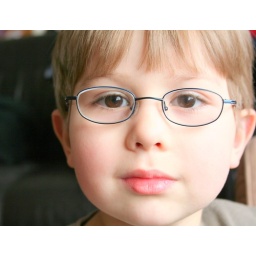
Ben in blue glasses